Hijab – Mulheres de véu

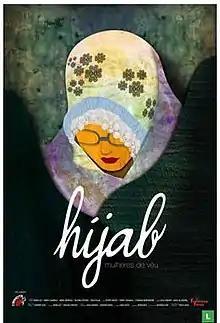
Theatrical release poster

Hijab – Mulheres de véu ("Hijab – Veiled Women") is a 2013 Brazilian documentary film directed by Paulo Halm.